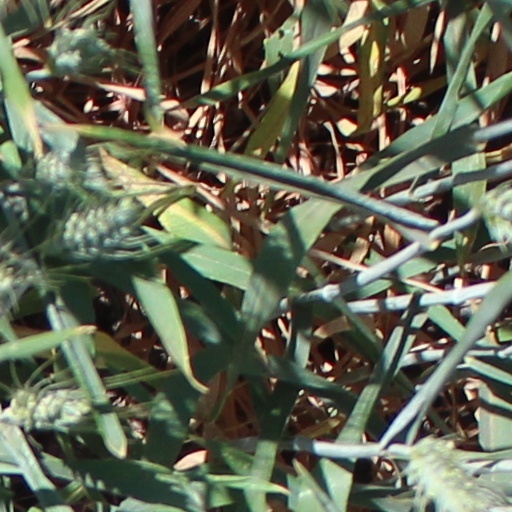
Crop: wheat